Reginald Blomfield

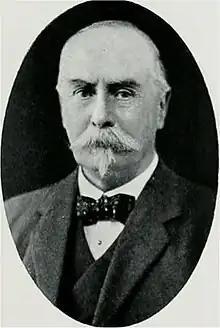
Blomfield in 1921

Sir Reginald Theodore Blomfield (20 December 1856 – 27 December 1942) was a prolific British architect, garden designer and author of the Victorian and Edwardian period.